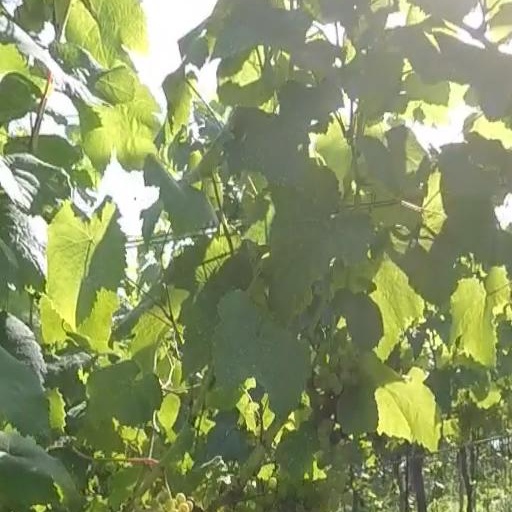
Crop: grape